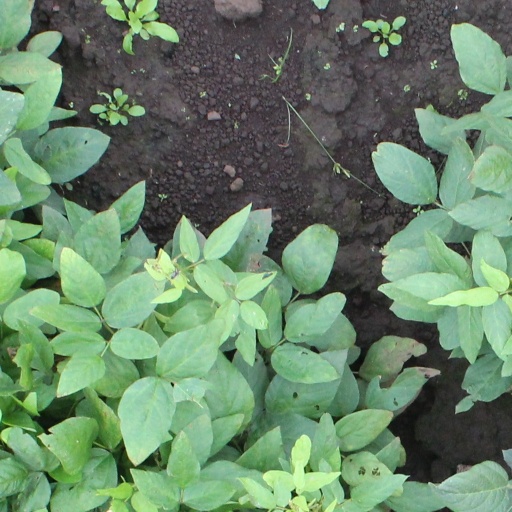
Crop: soybean